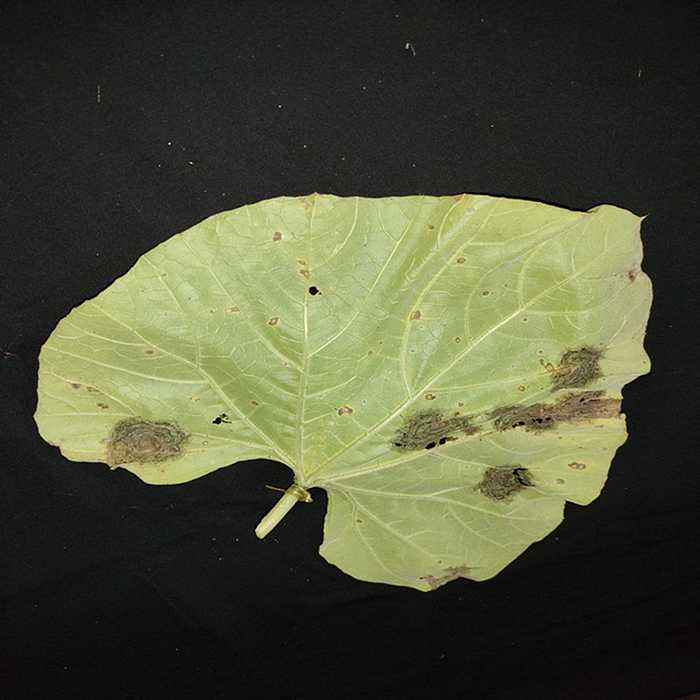
Plant: Bottle gourd
Label: Downey mildew